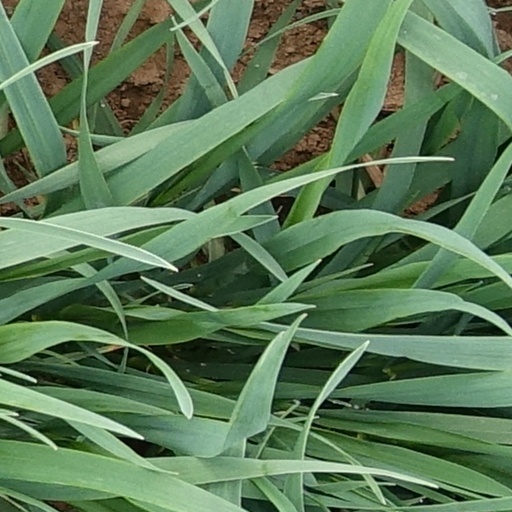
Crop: wheat